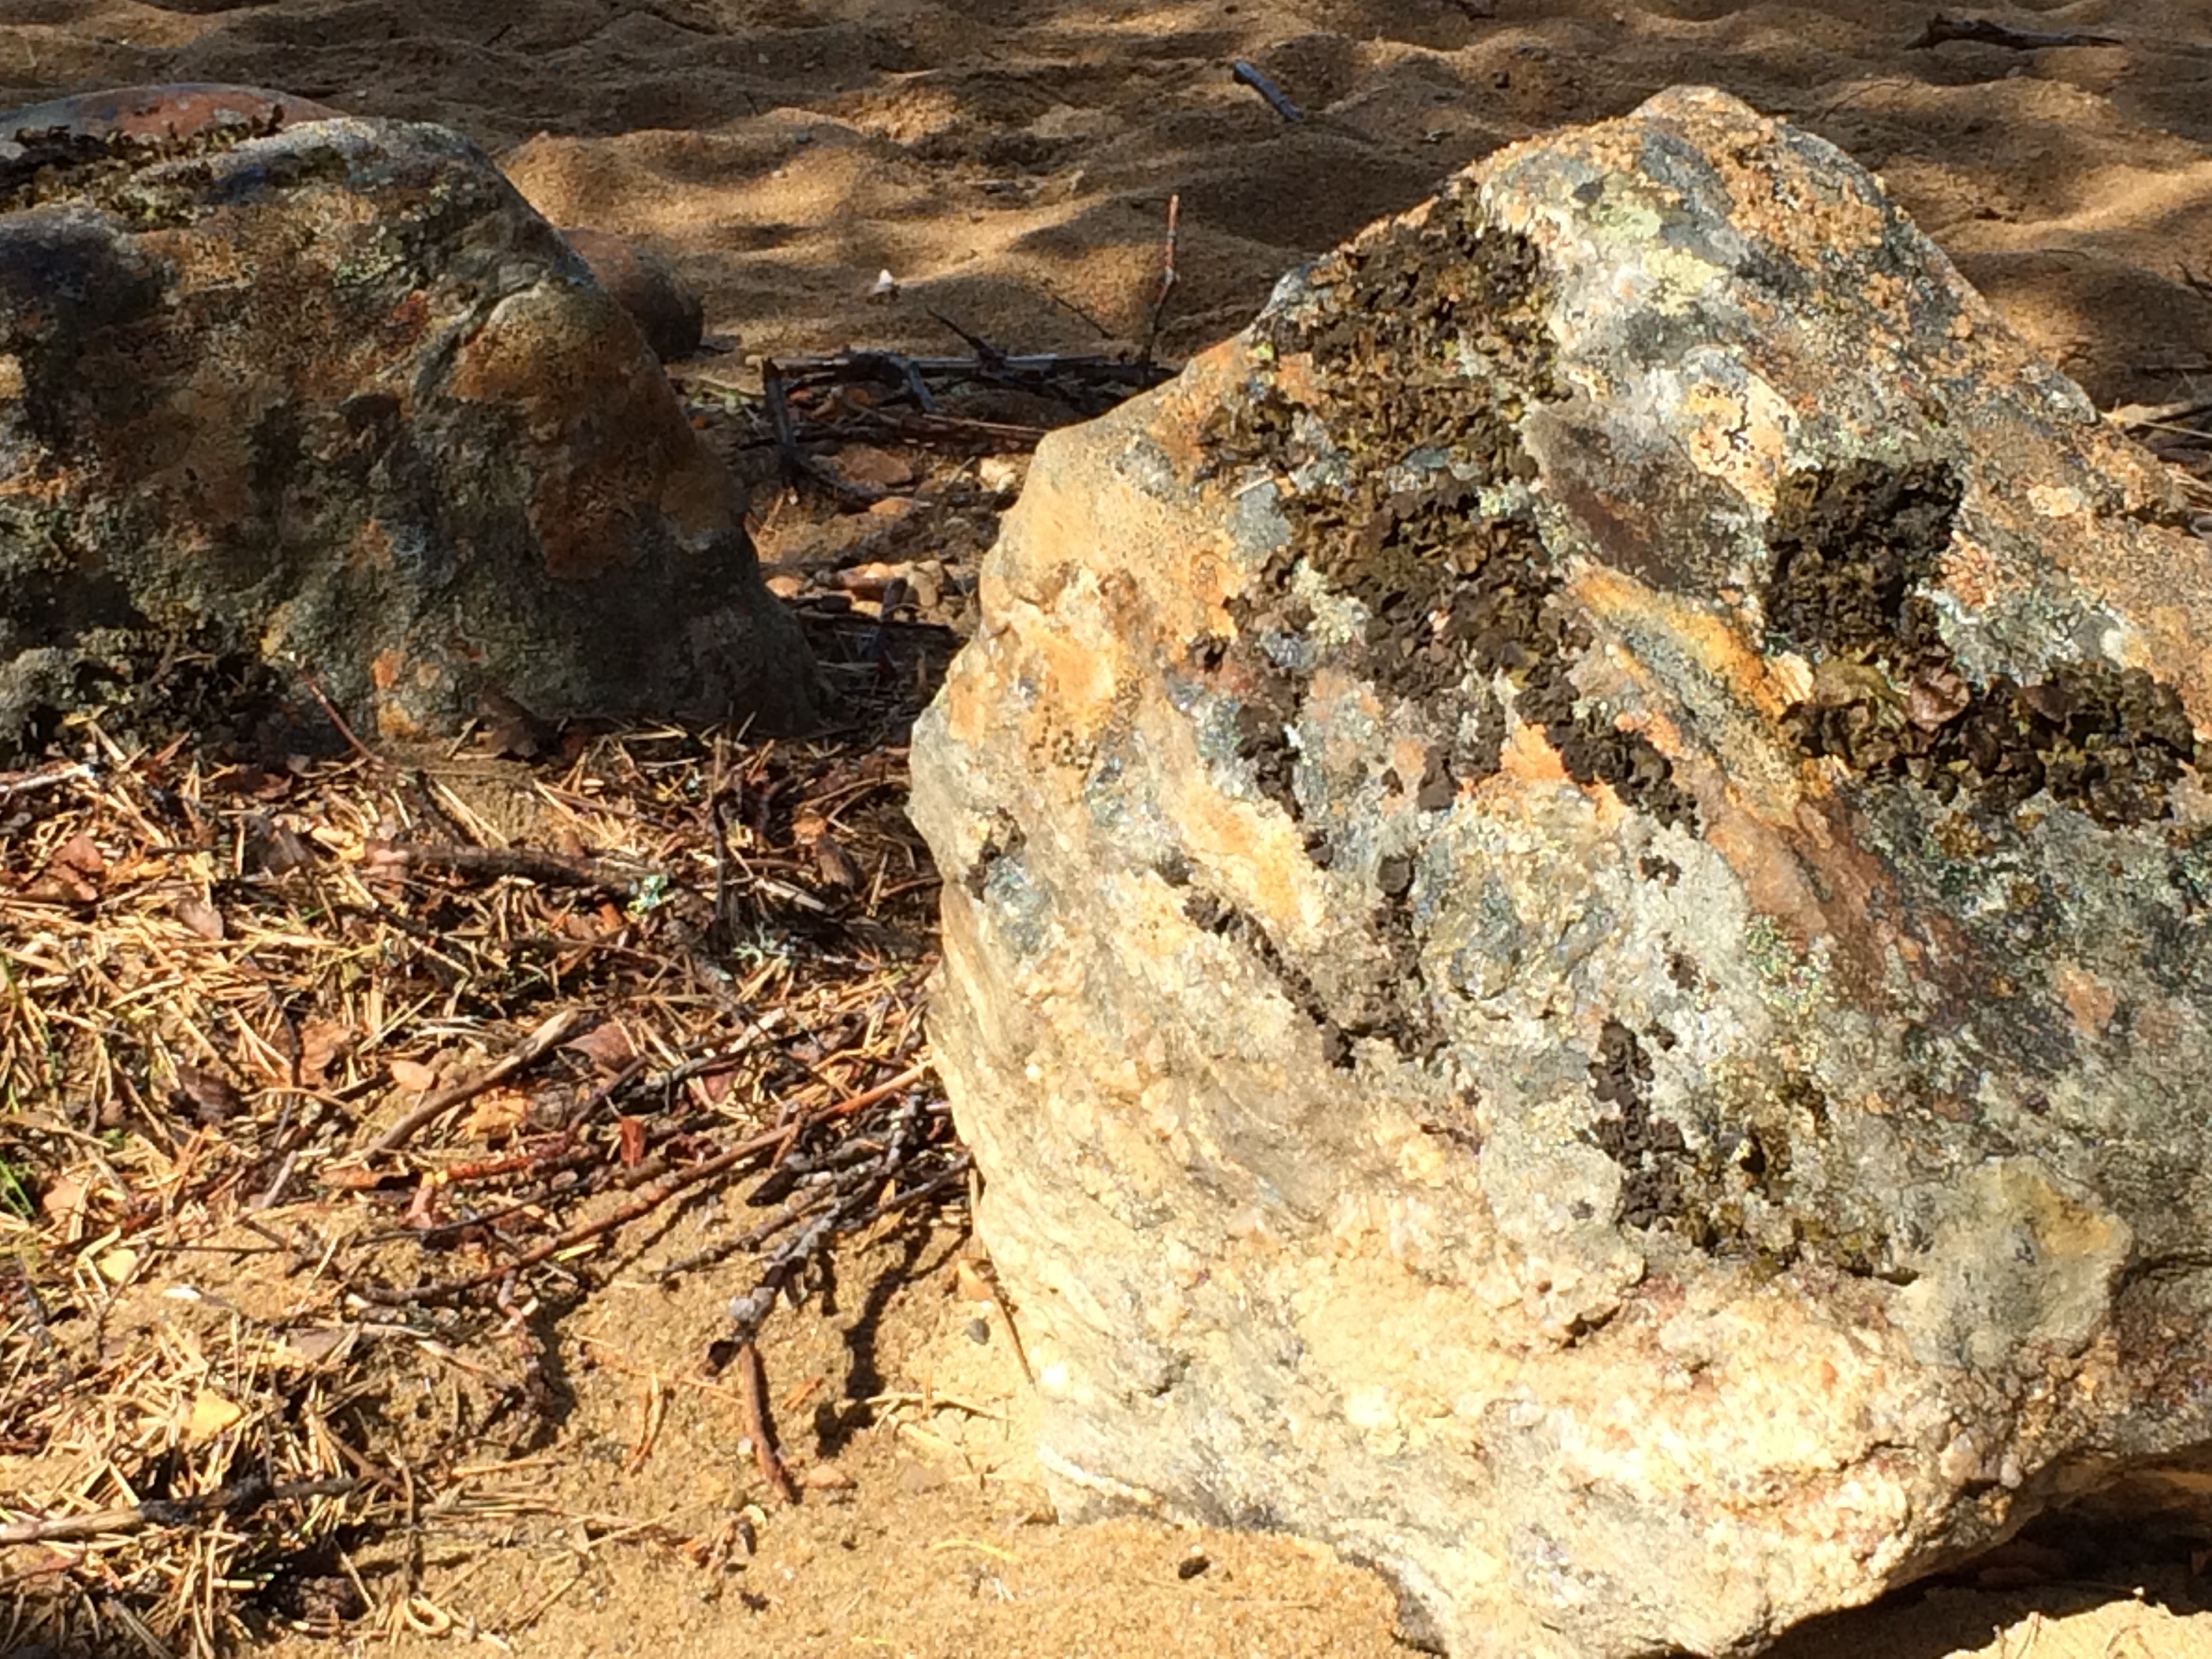
nature, rock, stone, wildlife, soil, material, stones, geology, boulder, ancient history